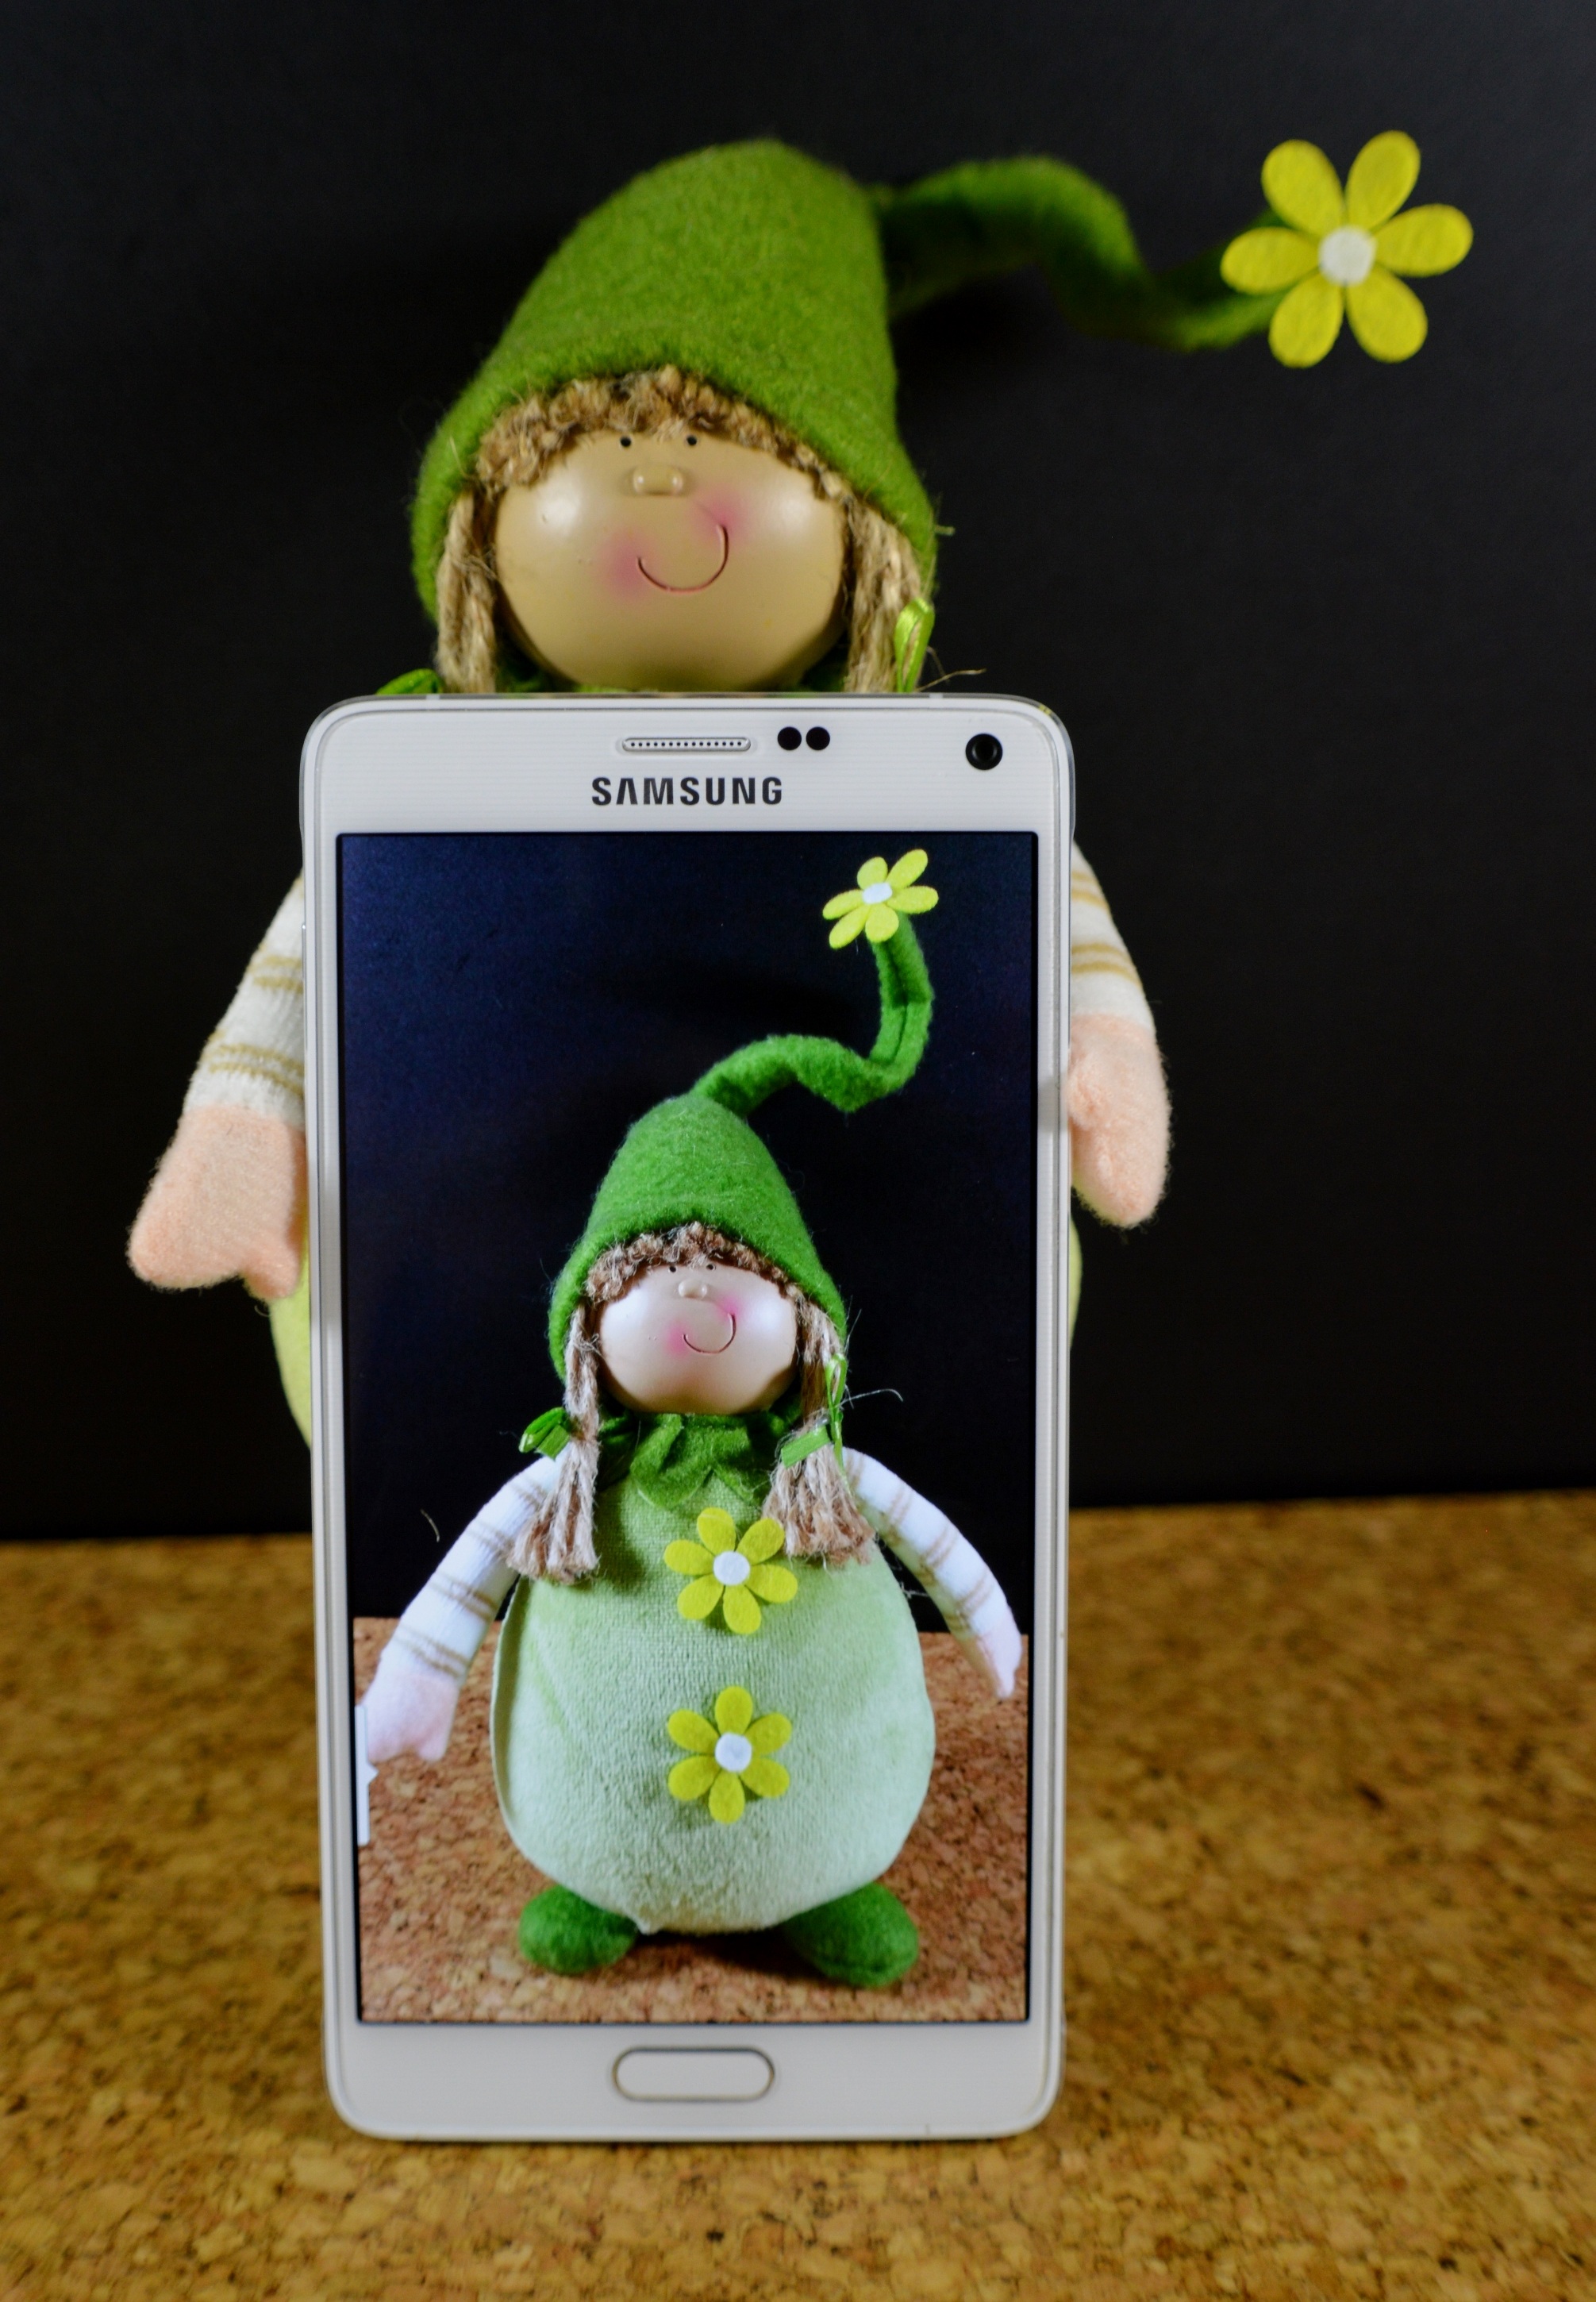
smartphone, flower, cute, spring, green, toy, samsung, snowman, imp, stuffed toy